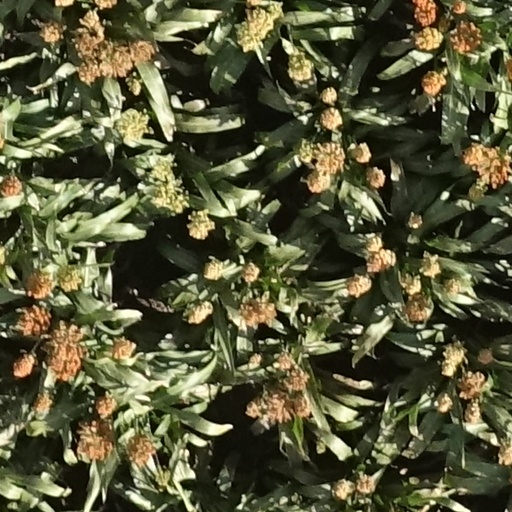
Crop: sorghum